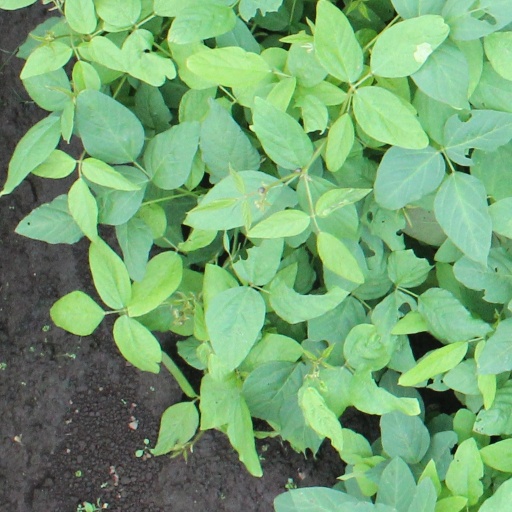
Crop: soybean